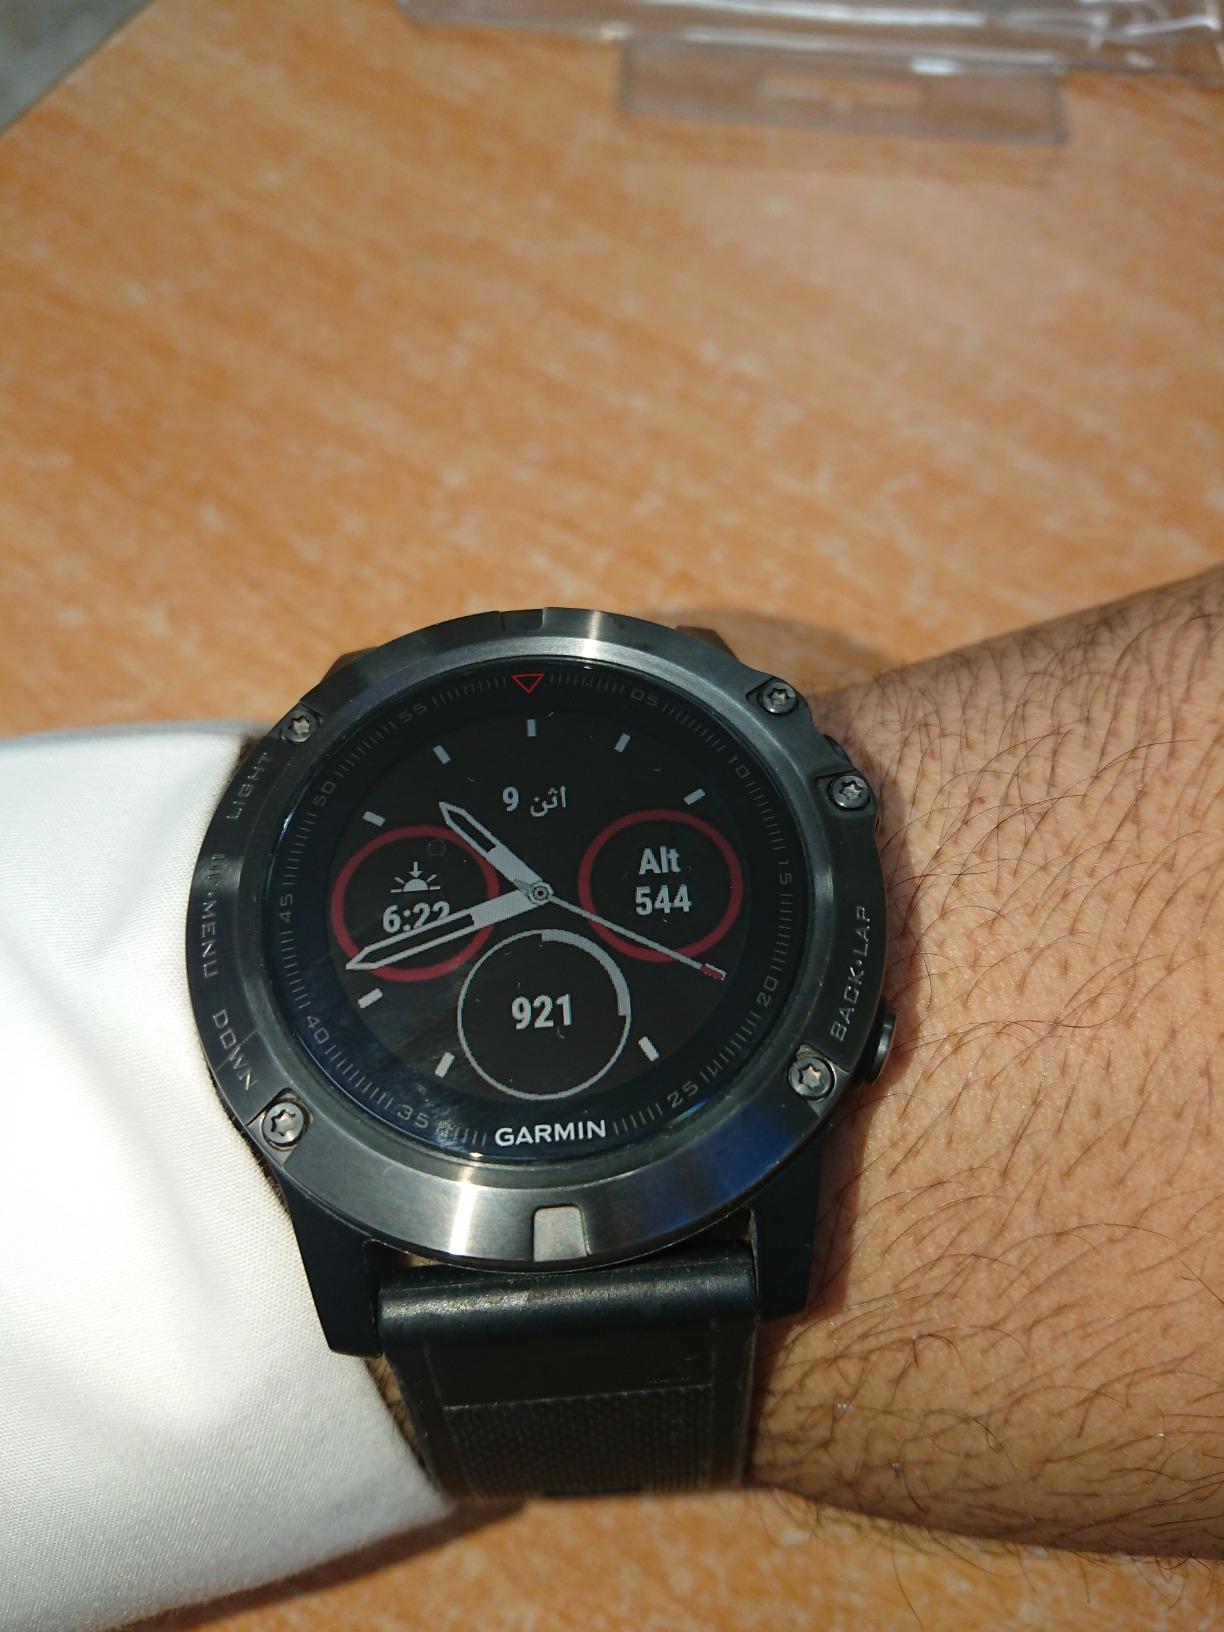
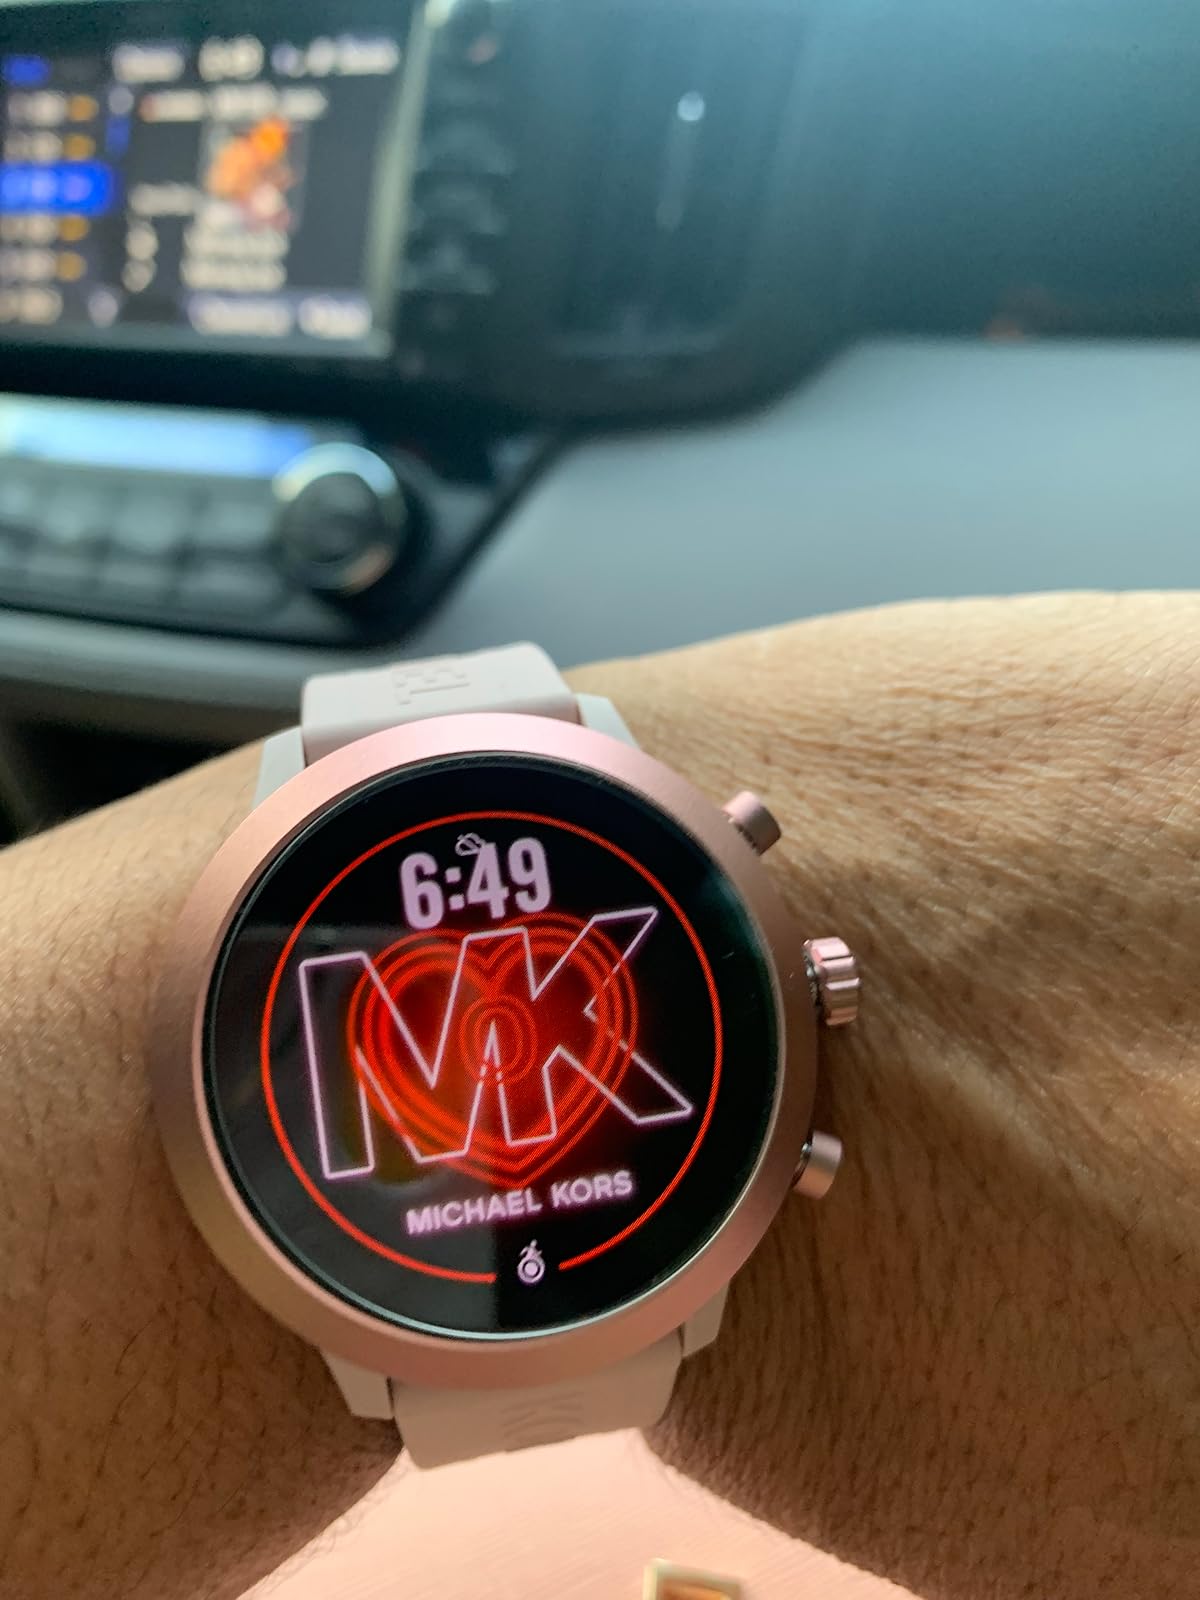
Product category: smartwatch
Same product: no